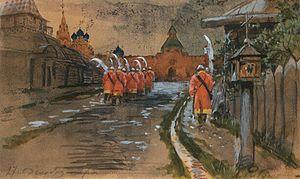
Streltsy est le pluriel du mot strelets et désigne un corps militaire russe ayant servi du XVIᵉ siècle au début du XVIIIᵉ siècle.
Société des artistes de peinture historique est une association russe d'artistes qui ont peint des sujets historiques.